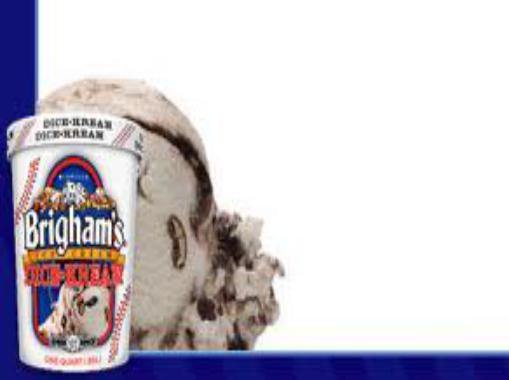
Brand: Brigham's Ice Cream
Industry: Food